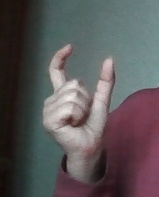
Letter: nun